Lark Voorhies

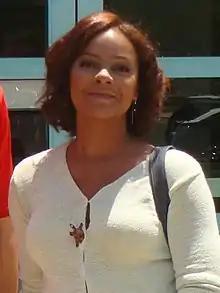
Voorhies in 2008

Lark Voorhies (born Lark Holloway; March 25, 1974) is an American actress. She played Lisa Turtle on the NBC sitcom "Saved by the Bell" (1989–1993) and was nominated for the Young Artist Award six times, winning in 1990 and 1993 for her work on the show.